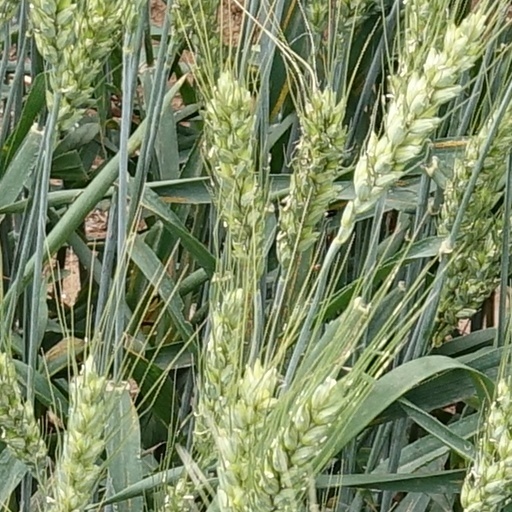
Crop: wheat